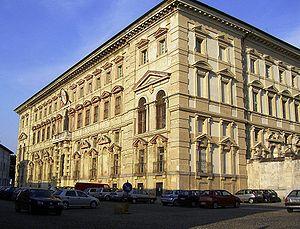
Pellegrino Tibaldi ou Pellegrino di Tibaldo de Pellegrini dit il Pellegrini est un peintre italien de la Renaissance et un architecte appartenant à l'école lombarde.
Pavie est une ville de la province du même nom en Lombardie.